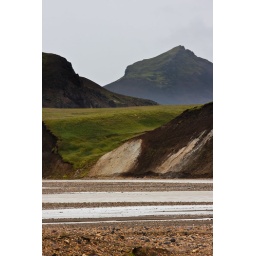
Pictures from the Laugavegur - a trek from Landmannalaugar near central Iceland through the mountains to the coast at Skogar